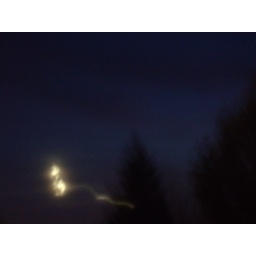
drawing with the moon - soul of a sea horse in the sky